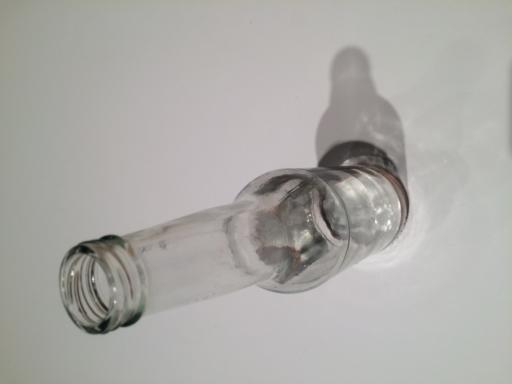
Label: glass